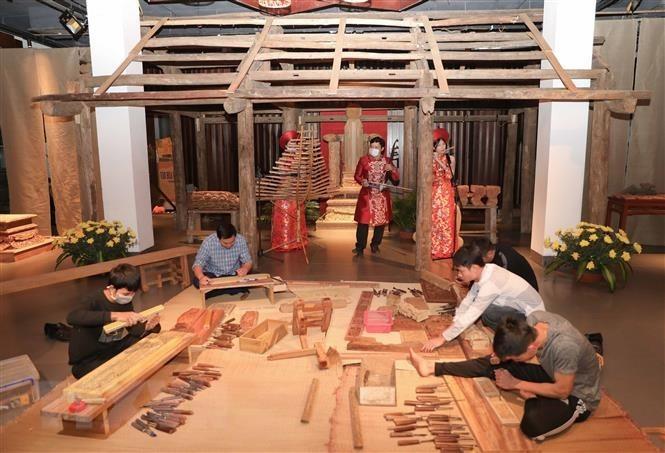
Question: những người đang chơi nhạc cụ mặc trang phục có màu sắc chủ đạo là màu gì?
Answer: màu đỏ